Jan Brewer

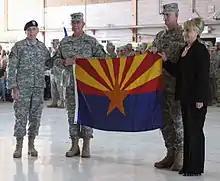
Brewer presenting the state flag in Phoenix to deploying units in 2009

Brewer endorsed Donald Trump during his 2016 presidential campaign, praising his views on immigration. Her governorship has since been described as a precursor of Trump's presidency. Their immigration policies both shifted discourse toward treating illegal immigration as an emergency and appealing to public fear as a justification for more aggressive responses. Both shared an anti-establishment approach that rebutted the leadership of the Republican Party and rejected its platform of small government. There was speculation of Brewer being Trump's vice-presidential running mate in the 2016 presidential election. She was considered for a role in Trump's cabinet, and there were rumors that she was considered for Secretary of the Interior.